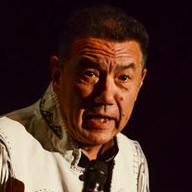
Age: 63